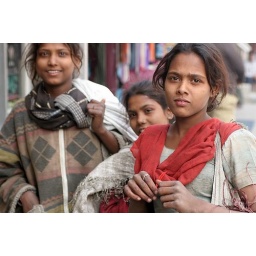
Three street girls roam around a market in Rajouri Garden, an area in west Delhi, India.